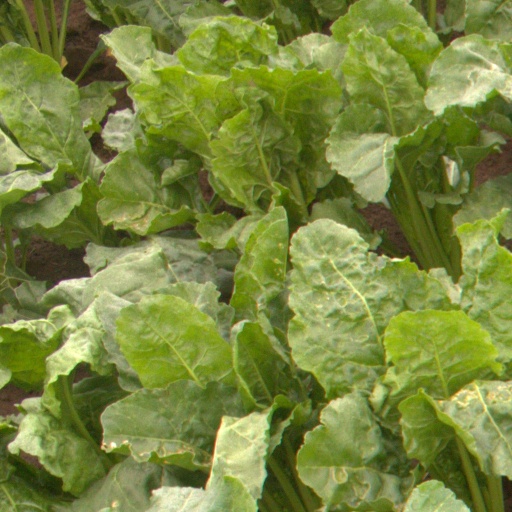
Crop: sugar beet